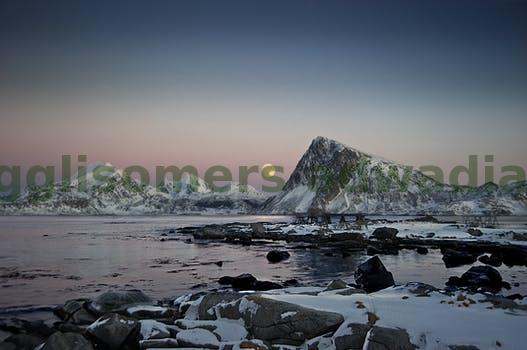
Label: Watermark